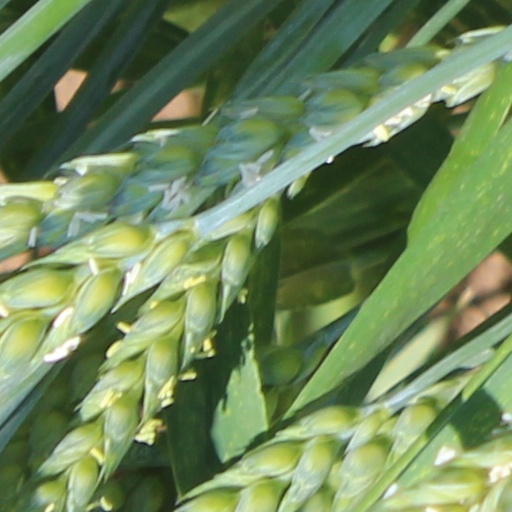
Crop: wheat